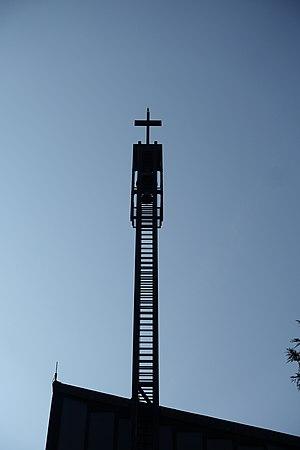
Cross @ Eglise Saint-Eloi @ Paris 12
Marc Leboucher, né le 28 juillet 1909 à Paramé et mort en 2001, est un architecte et urbaniste français du XXe siècle.